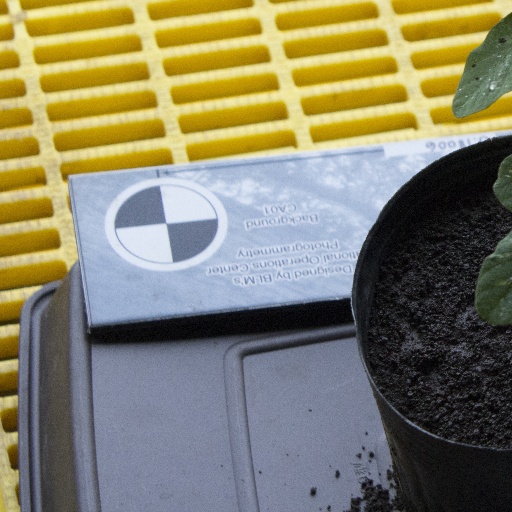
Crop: soybean